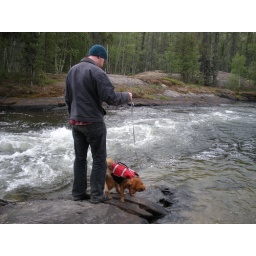
Rob and Abby watching the water rush past a small island of rock near the bank of the river